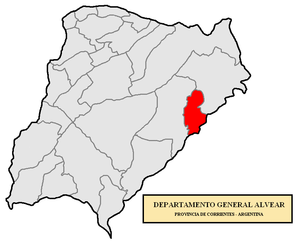
Le département de General Alvear est une des 25 subdivisions de la province de Corrientes, en Argentine. Son chef-lieu est la ville de Alvear.